Ian Ford

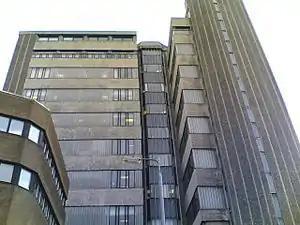
The Robertson Centre for Biostatistics is in the Boyd Orr Building, University of Glasgow

Ian Ford is a Scottish doctor who is a professor of biostatistics and a director of the Robertson Centre for Biostatistics, and a former Dean of Faculty of Information and Mathematical Sciences, at the University of Glasgow.